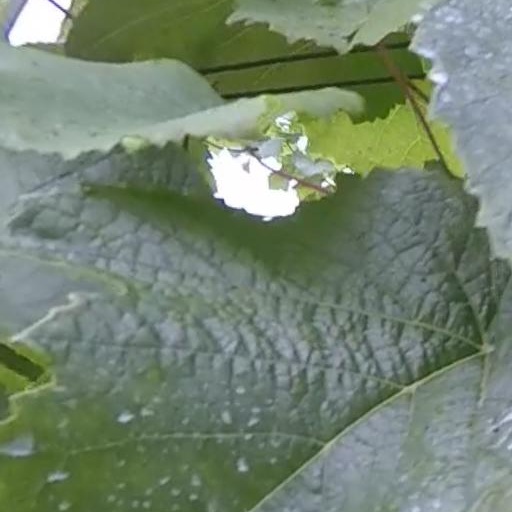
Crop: grape